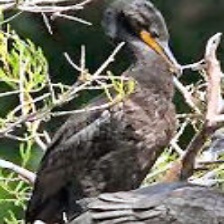
Species: DOUBLE BRESTED CORMARANT
Scientific name: PHALACROCORAX AURITUS